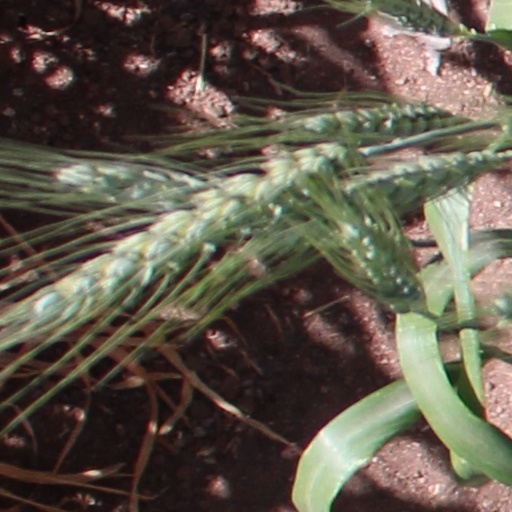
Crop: wheat